Fulbrook, Oxfordshire

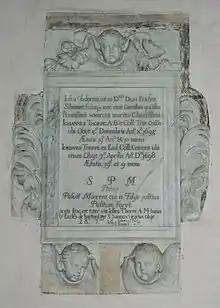
English Baroque monument in St James' parish church to John and Jordan Thorpe, two brothers who studied at Trinity College, Oxford and predeceased their father

The Church of England parish church of Saint James the Great is Norman. The north aisle was added about 1200, linked with the nave by a four-bay arcade in the Transitional style between Norman and Early English Gothic. In the 13th century the chancel was remodelled and the north transept were added, both in Early English Gothic. The south porch was added later in the same century. The east window of the chancel, the west window of the north aisle and one window in the south wall or the aisle are also 13th century. Later a clerestory was added to the nave and new Perpendicular Gothic windows were inserted in the south walls of the nave and chancel. In the 15th century the bell tower was built into the west end of the nave.